Moses

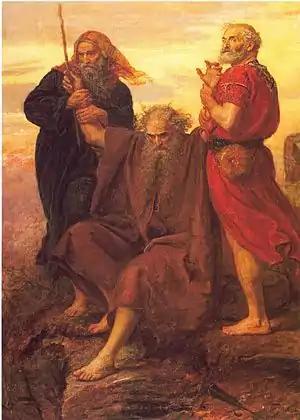
"Victory O Lord!", 1871 painting by John Everett Millais, depicts Moses holding his staff, assisted by Aaron and Hur, holding up his arms during the battle against Amalek.

After defeating the Amalekites in Rephidim, Moses led the Israelites to Mount Sinai, where he was given the Ten Commandments from God, written on stone tablets. However, since Moses remained a long time on the mountain, some of the people feared that he might be dead, so they made a statue of a golden calf and worshipped it as an idol of God, thus disobeying and angering God and Moses. Moses, out of anger, broke the tablets and later ordered the elimination of those who had worshiped the golden statue, which was melted down and fed to the idolaters. God again wrote the Ten Commandments on a new set of tablets. Later at Mount Sinai, Moses and the elders entered into a covenant by which Israel would become the people of YHWH, obeying his laws, and YHWH would be their god. Moses delivered the laws of God to Israel, instituted the priesthood under the sons of Moses's brother Aaron, and destroyed those Israelites who fell away from his worship. In his final act at Sinai, God gave Moses instructions for the Tabernacle, the mobile shrine by which he would travel with Israel to the Promised Land.